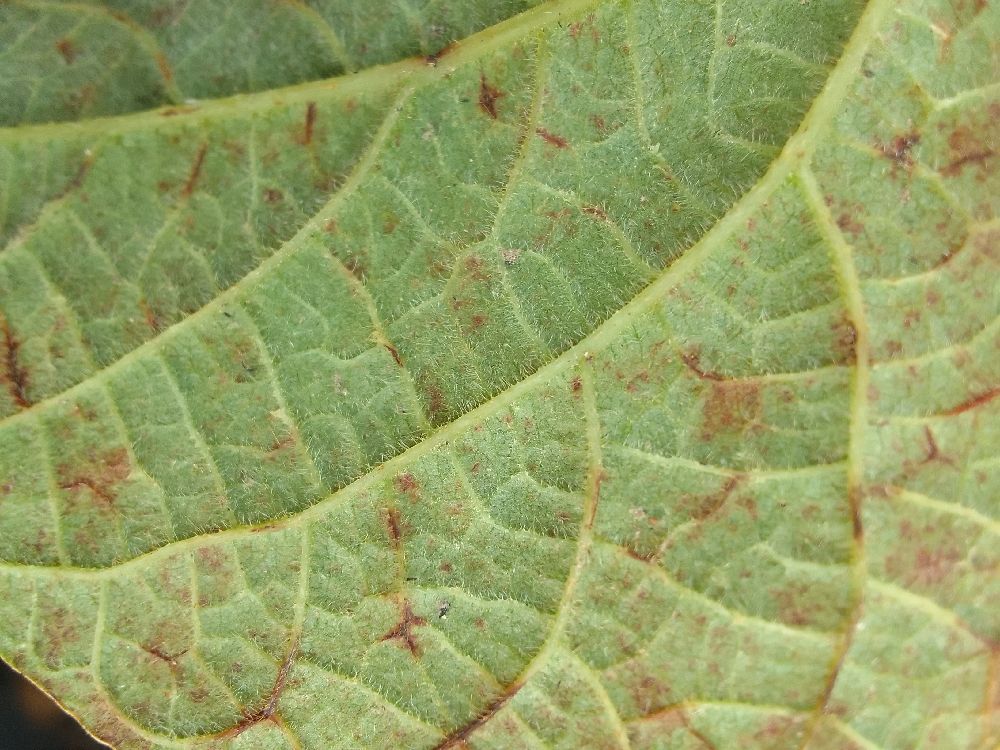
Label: anthracnose